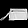
Label: Bag